The Run (film)

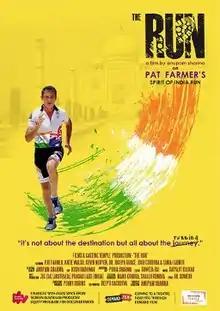

The Run is a 2017 documentary film. It was produced and directed by Anupam Sharma-Films and Casting TEMPLE pty ltd, and won the "Best Documentary" award at the 2018 Newcastle International Film Festival in Newcastle, England.